Angry Birds (video game)

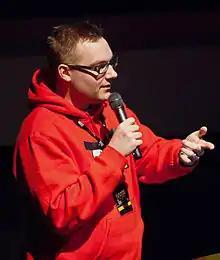
Senior game designer of "Angry Birds" Jaakko Iisalo at Game Design Expo 2011

In early 2009, Rovio was in a state of bankruptcy; the staff began viewing proposals for potential games. One such proposal came from senior game designer Jaakko Iisalo in the form of a simulated screenshot featuring some angry-looking birds with no visible legs or wings. While the picture gave no clue as to what type of game was being played, the staff liked the characters, and the team elected to design a game around them. In early 2009, physics games, such as "Crush the Castle", inspired the Rovio team. During the development of "Angry Birds", the staff realized the birds needed an enemy. At the time, the "swine flu" epidemic was in the news, thus it is commonly believed that the staff made the birds' enemies pigs because of this. This has since been disputed, with Iisalo claiming that the pigs were inspired by drawings he had made at the age of 10.